The Suffrage of Elvira

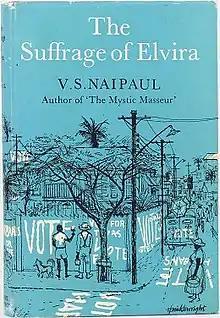
First edition cover

The Suffrage of Elvira is a comic novel by V. S. Naipaul set in colonial Trinidad. It was written in 1957, and was published in London the following year. It is a satire of the democratic process and the consequences of political change, published a few years before Trinidad and Tobago achieved independence in 1962.